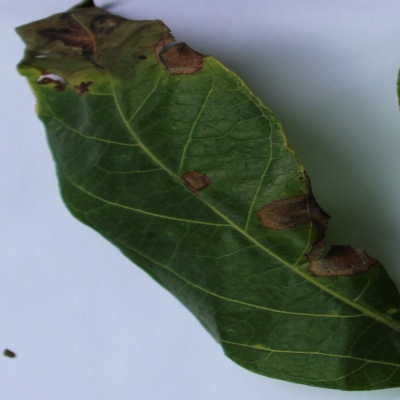
Crop: Cassava
Condition: brown spot